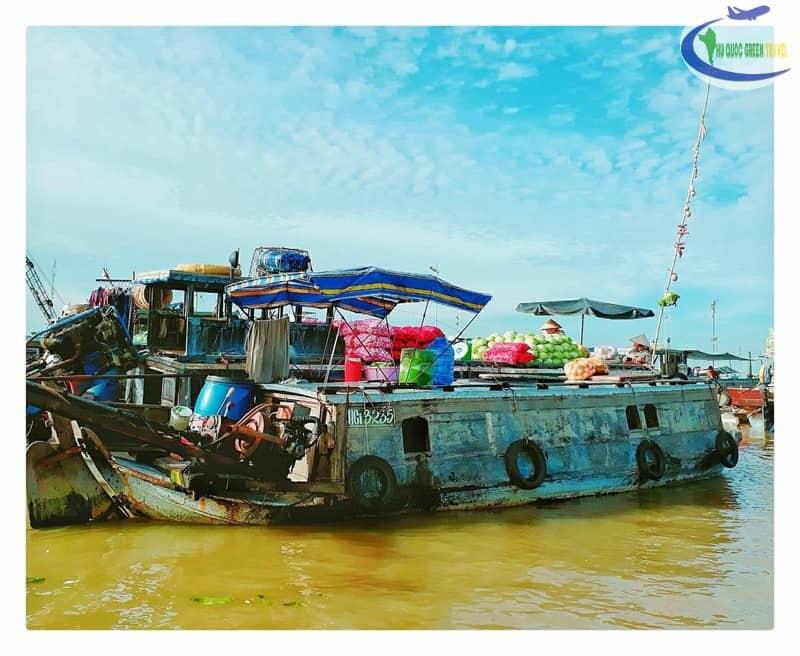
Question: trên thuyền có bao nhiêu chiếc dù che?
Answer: có hai chiếc dù che